Victoria Rooms, Bristol

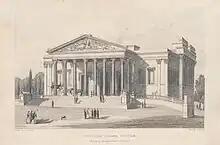
An engraving of the Victoria Rooms from c.1845 showing carriages using the sloping ramps

The Victoria Rooms, also known colloquially as the Vic Rooms, are situated at the junction of Queen's Road and Whiteladies Road, in Clifton, Bristol, "occupying one of the finest sites in Clifton," according to a 1906 visitor's guide. Gomme, in "Bristol: an architectural history" (1979), described it as a key building on a prominent intersection. The building was designed as assembly rooms by Charles Dyer. The foundation stone was laid on 24 May 1838, the 19th birthday of Queen Victoria, in whose honour the building was named.